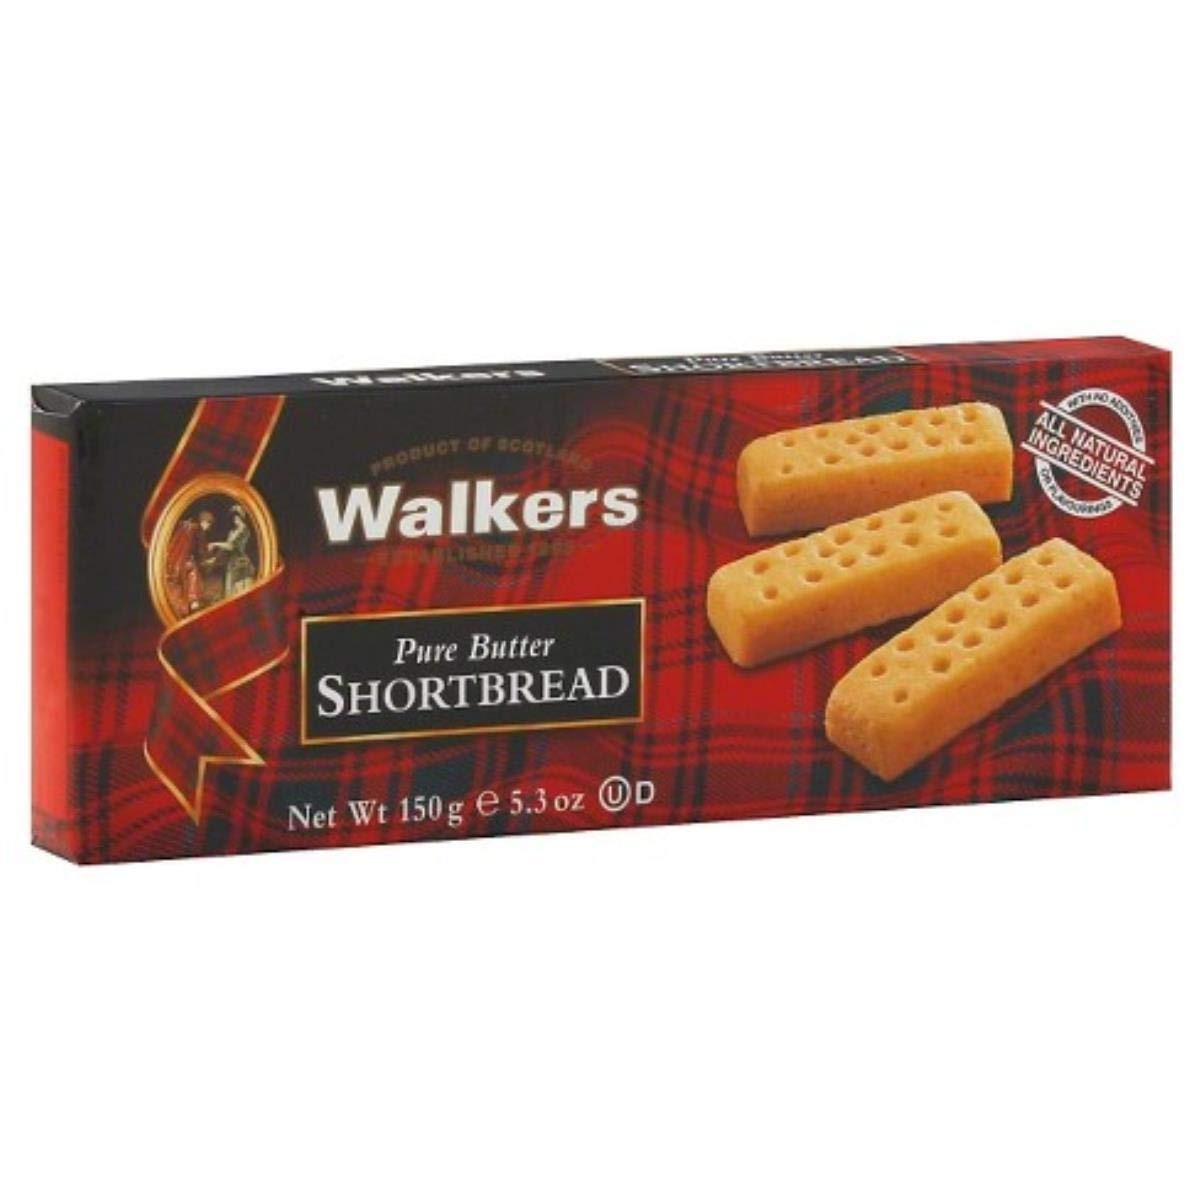
Item Name: Walkers Shortbread Stem Ginger Cookies, 5.3 Ounce - 12 per case.
Value: 63.6
Unit: Fl Oz

Price: 37.835